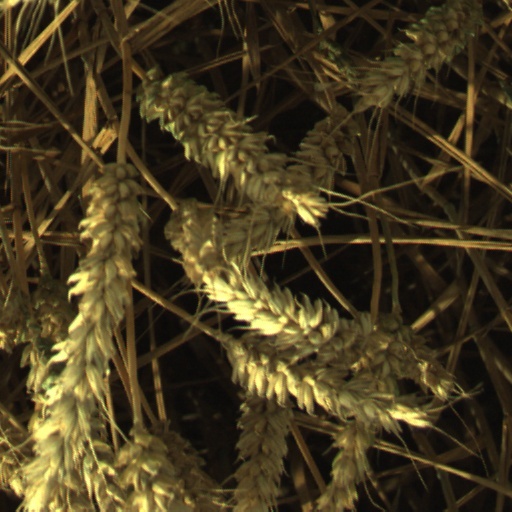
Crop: wheat